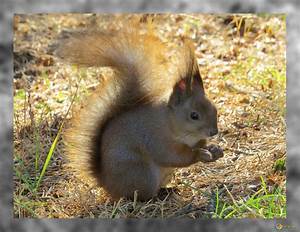
Label: scoiattolo